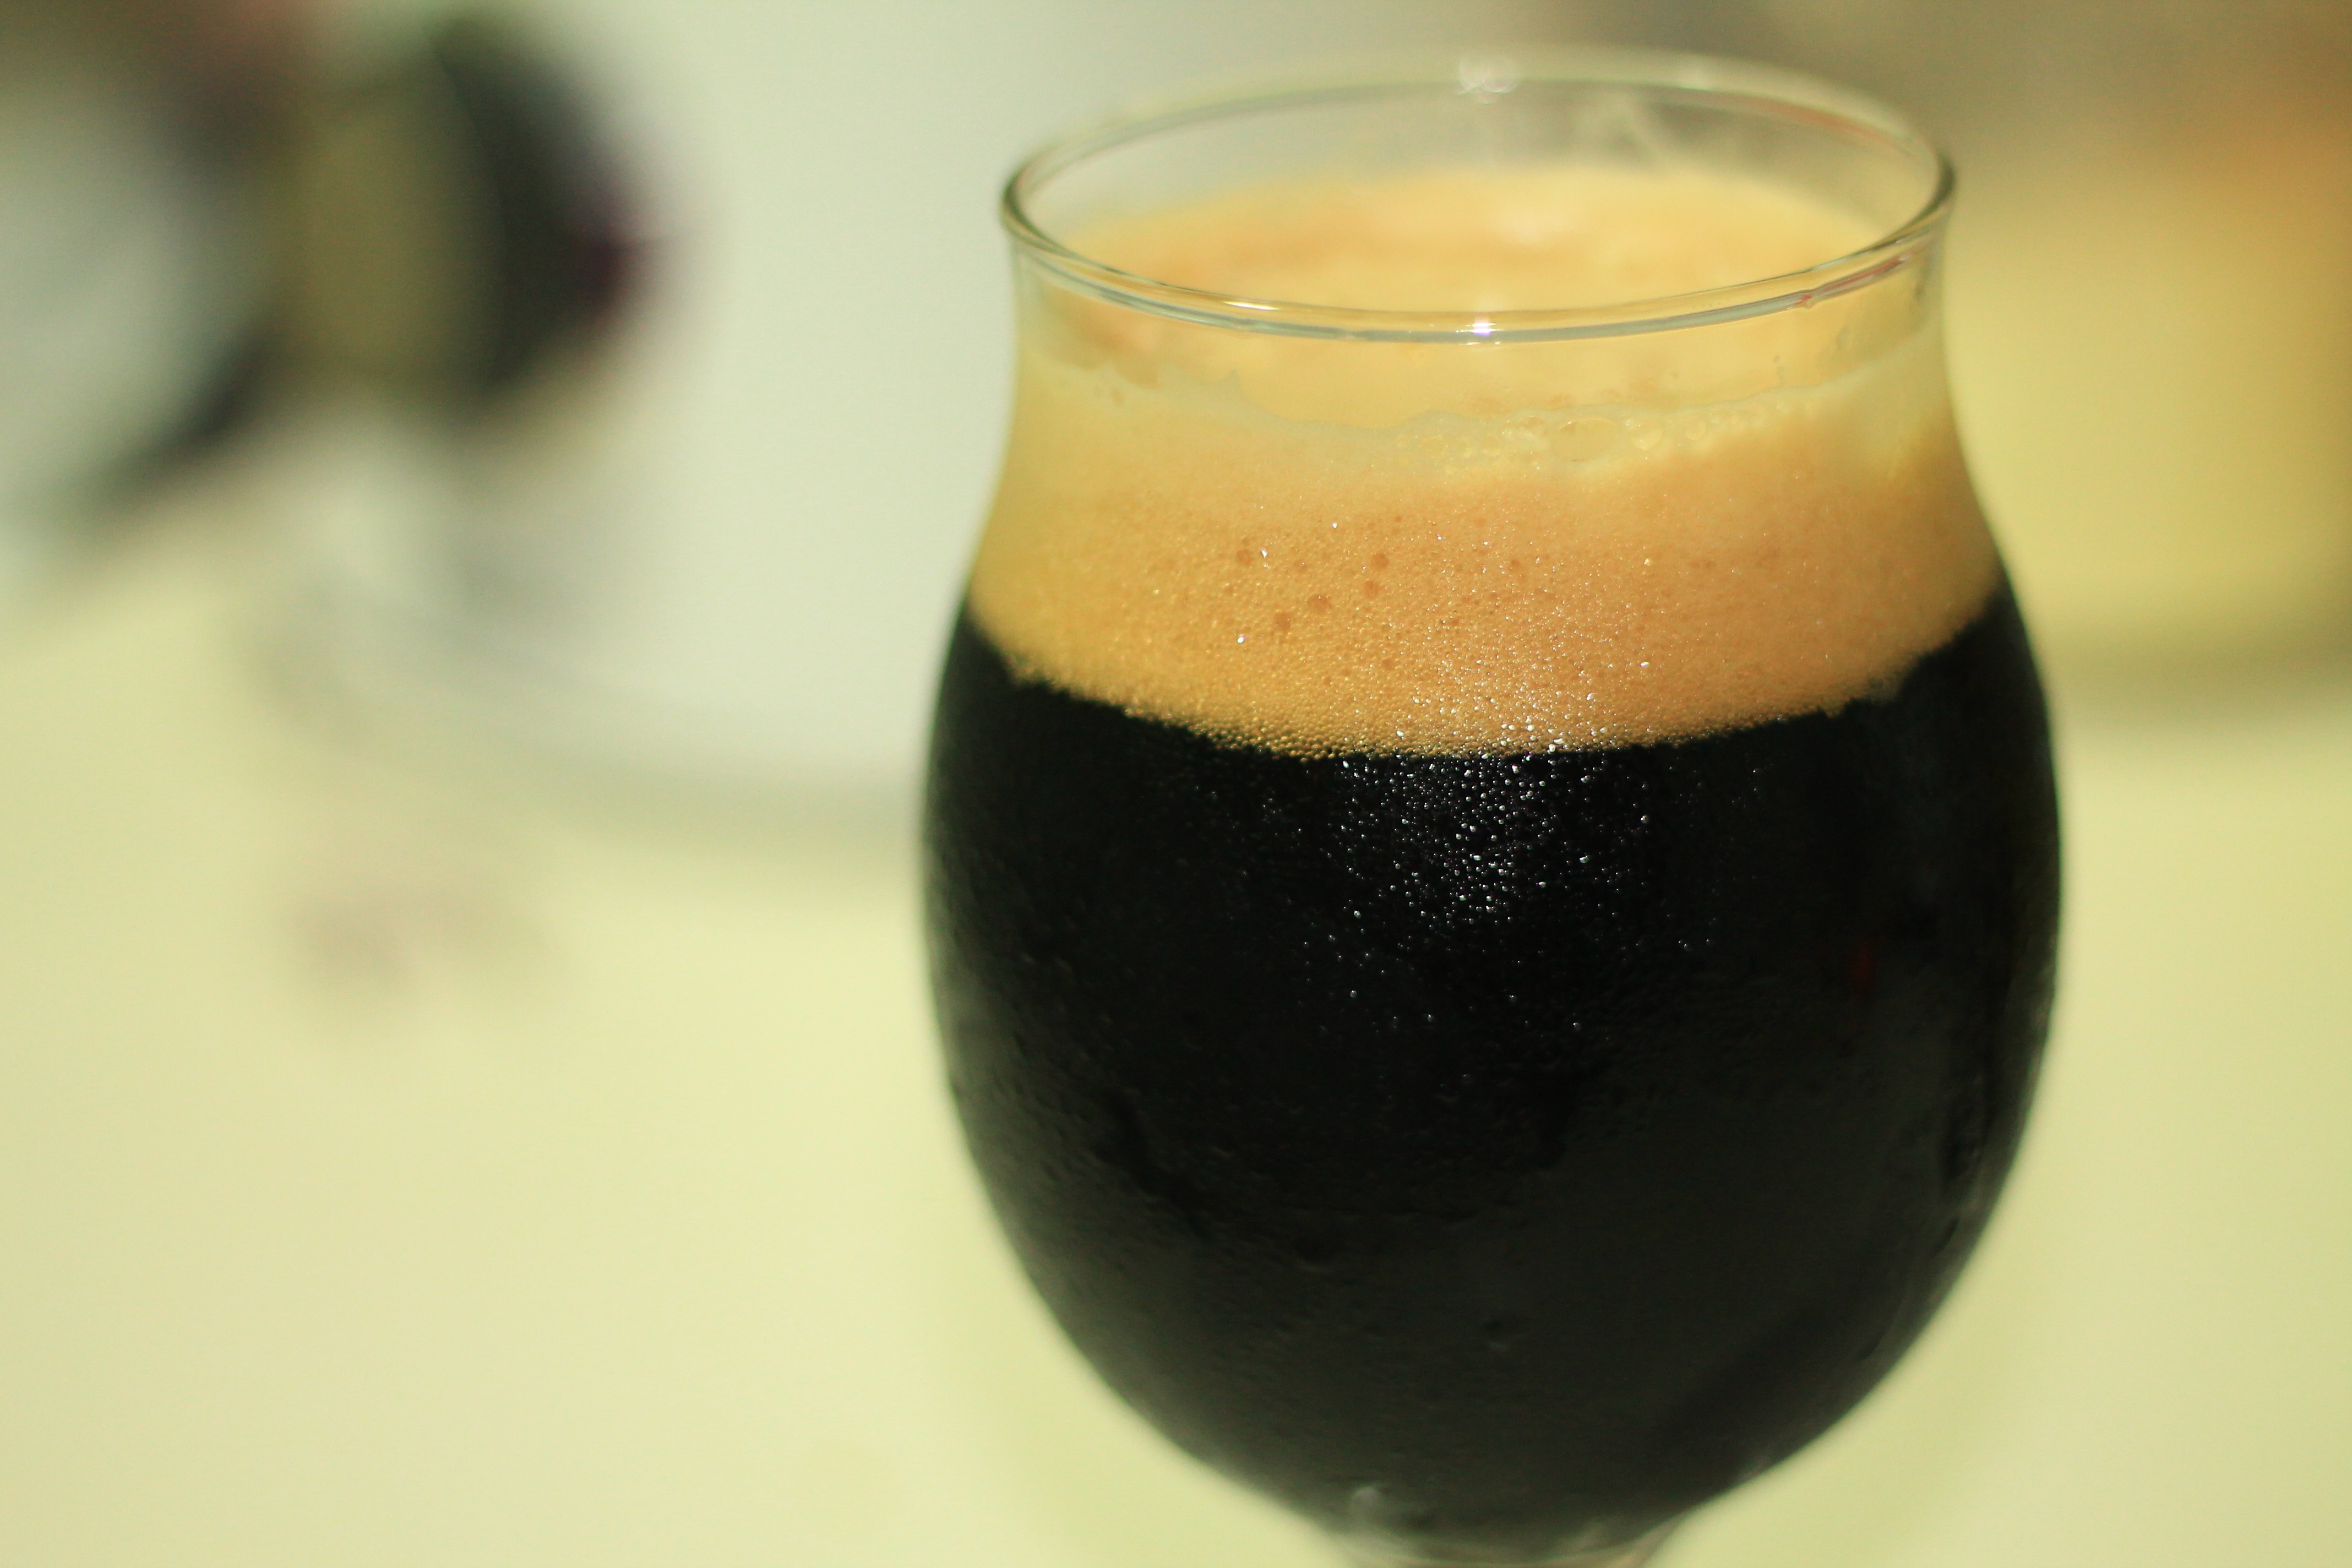
food, produce, drink, beer, juice, baden, stout, alcoholic beverage, high fermentation, stingo